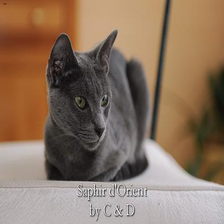
Species: cat
Breed: Russian Blue